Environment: real
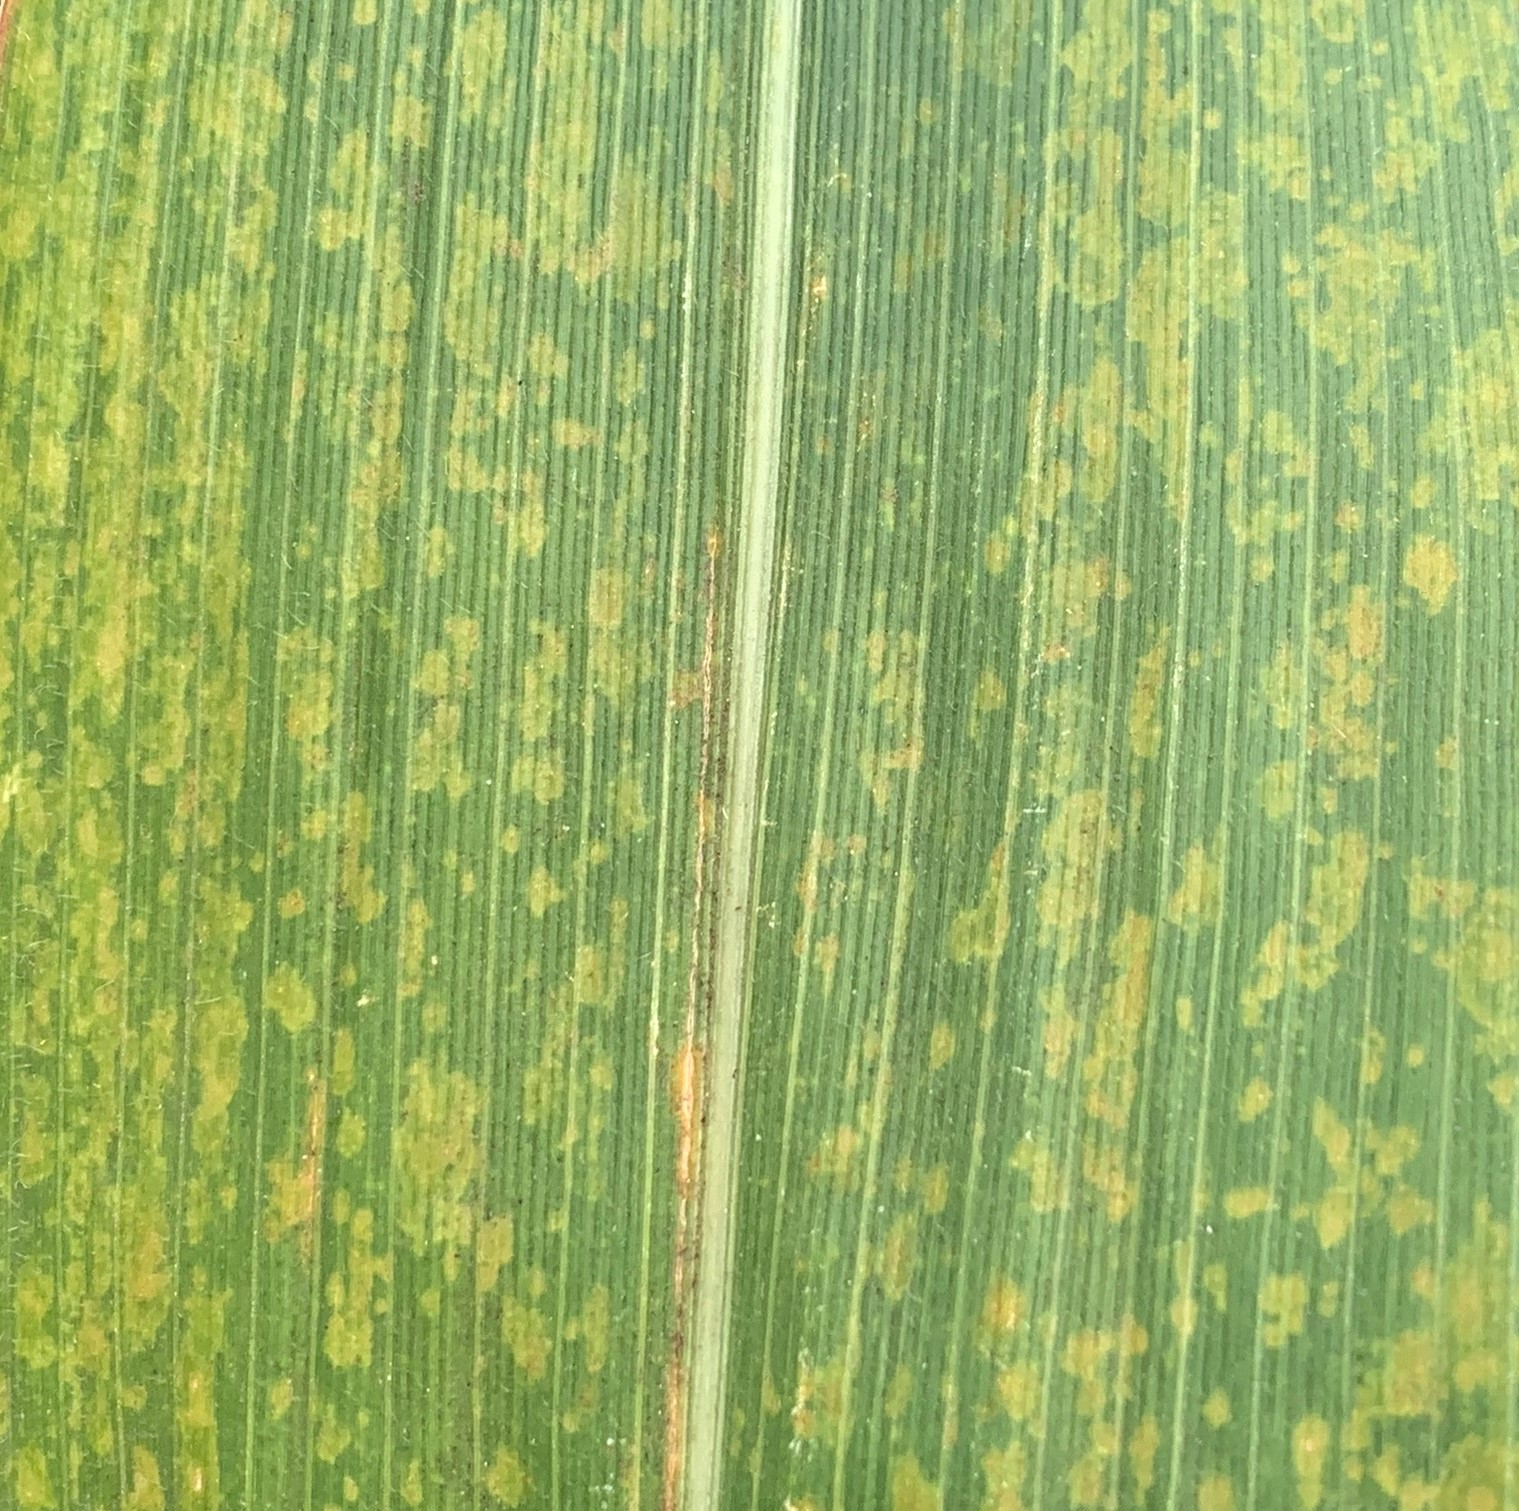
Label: lethal_necrosis